Totland Church

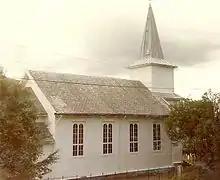
View of the church

Totland Church is a parish church of the Church of Norway in Stad Municipality in Vestland county, Norway. It is located in the village of Totland, along the north shore of the Nordfjorden. It is the church for the Totland parish which is part of the Nordfjord prosti (deanery) in the Diocese of Bjørgvin. The white, wooden church was built in a long church design in 1912 using plans drawn up by the architect Lars Sølvberg and Jens Sølvberg. The church seats about 250 people.